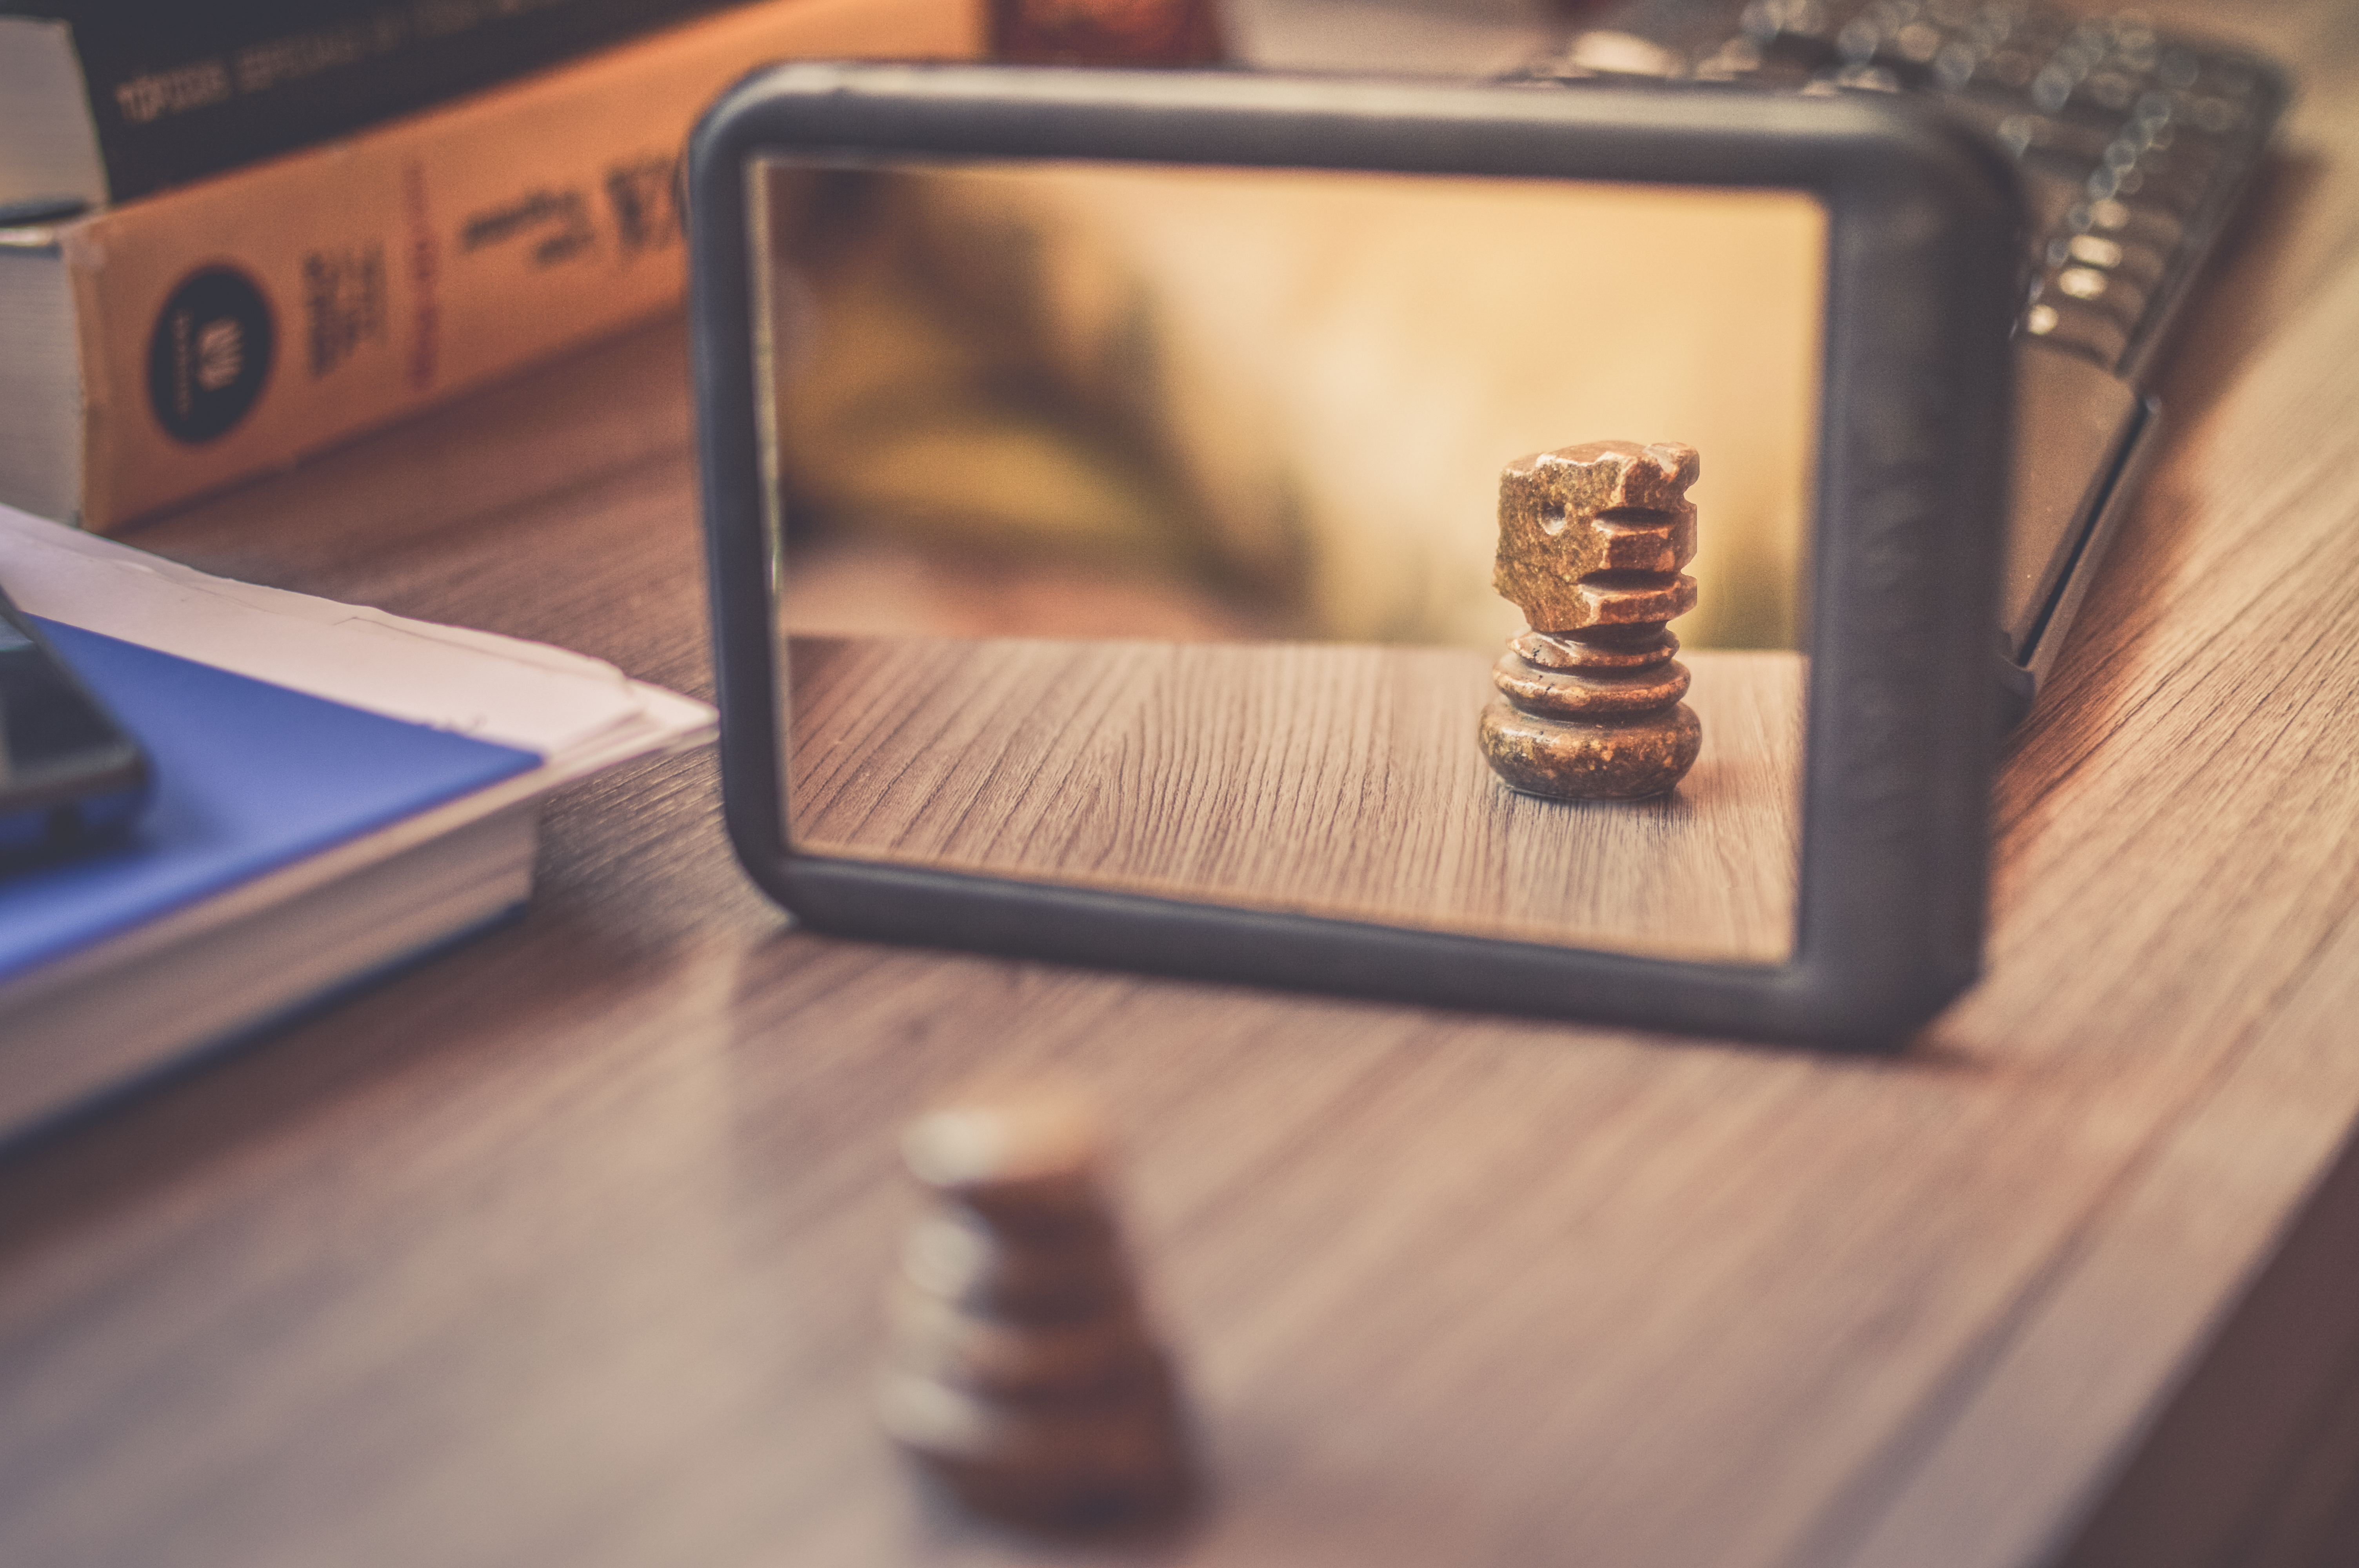
hand, table, wood, white, reflection, color, gadget, black, brand, design, books, knight, pawn, mirror, photograph, chess piece, image, shape